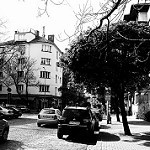
Label: B & W